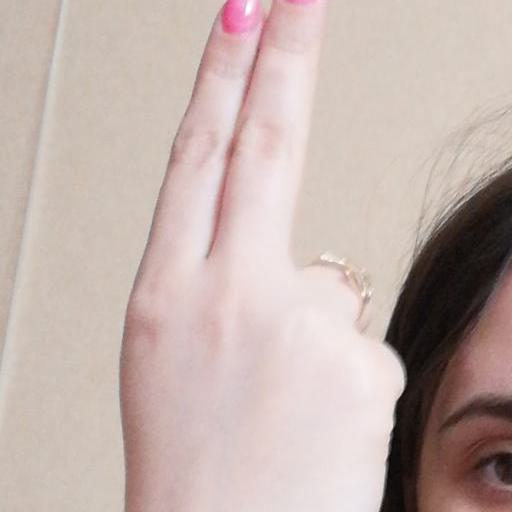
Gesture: two_up_inverted